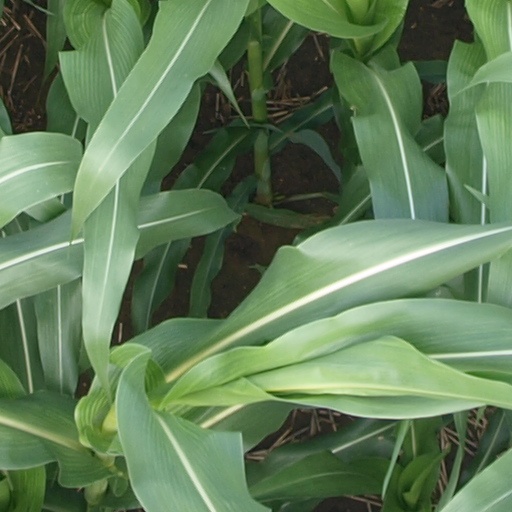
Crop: maize; corn